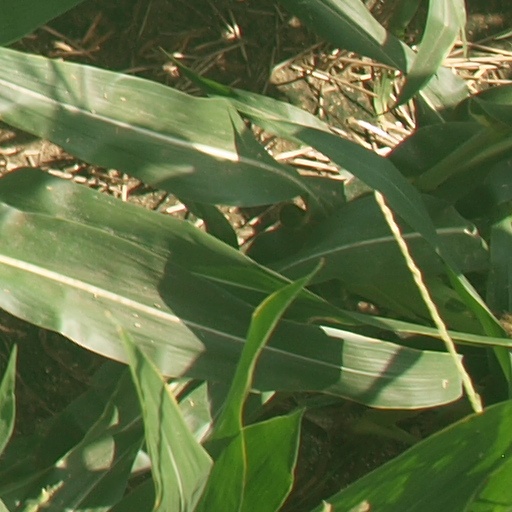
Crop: maize; corn